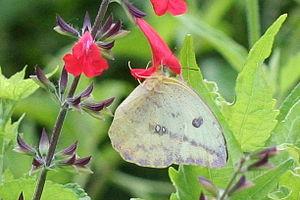
Phoebis agarithe est une espèce d'insectes lépidoptères de la famille des Pieridae, de la sous-famille des Coliadinae et du genre Phoebis.